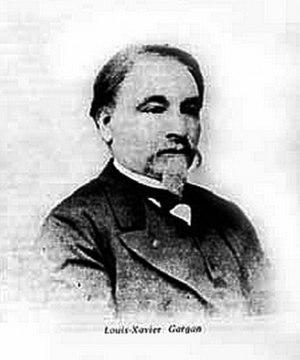
Portrait de Louis-Xavier Gargan (1816-1886)
Louis-Xavier Gargan est un constructeur-mécanicien et un inventeur français qui a notamment inventé le wagon-citerne.
La ligne de Bondy à Aulnay-sous-Bois, parfois surnommée ligne des Coquetiers, est une ligne ferroviaire de la Seine-Saint-Denis, en Île-de-France, d'une longueur de huit kilomètres. Ouverte en 1875, elle est depuis 2006, parcourue par les rames de la ligne 4 du tramway d'Île-de-France. Elle constitue la ligne nᵒ 958 000 du réseau ferré national.
Livry-Gargan est une commune située dans le département de la Seine-Saint-Denis, en région Île-de-France, à environ douze kilomètres au nord-est de Paris. Au dernier recensement de population de 2017, la commune comptait 44 437 habitants. Ses habitants sont appelés les Livryens.
Un wagon-citerne est un wagon spécialisé dans le transport ferroviaire de produits liquides ou pulvérulents. Il existe une grande variété de matériels de ce type, adaptés aux différents types de matières pouvant être transportées.